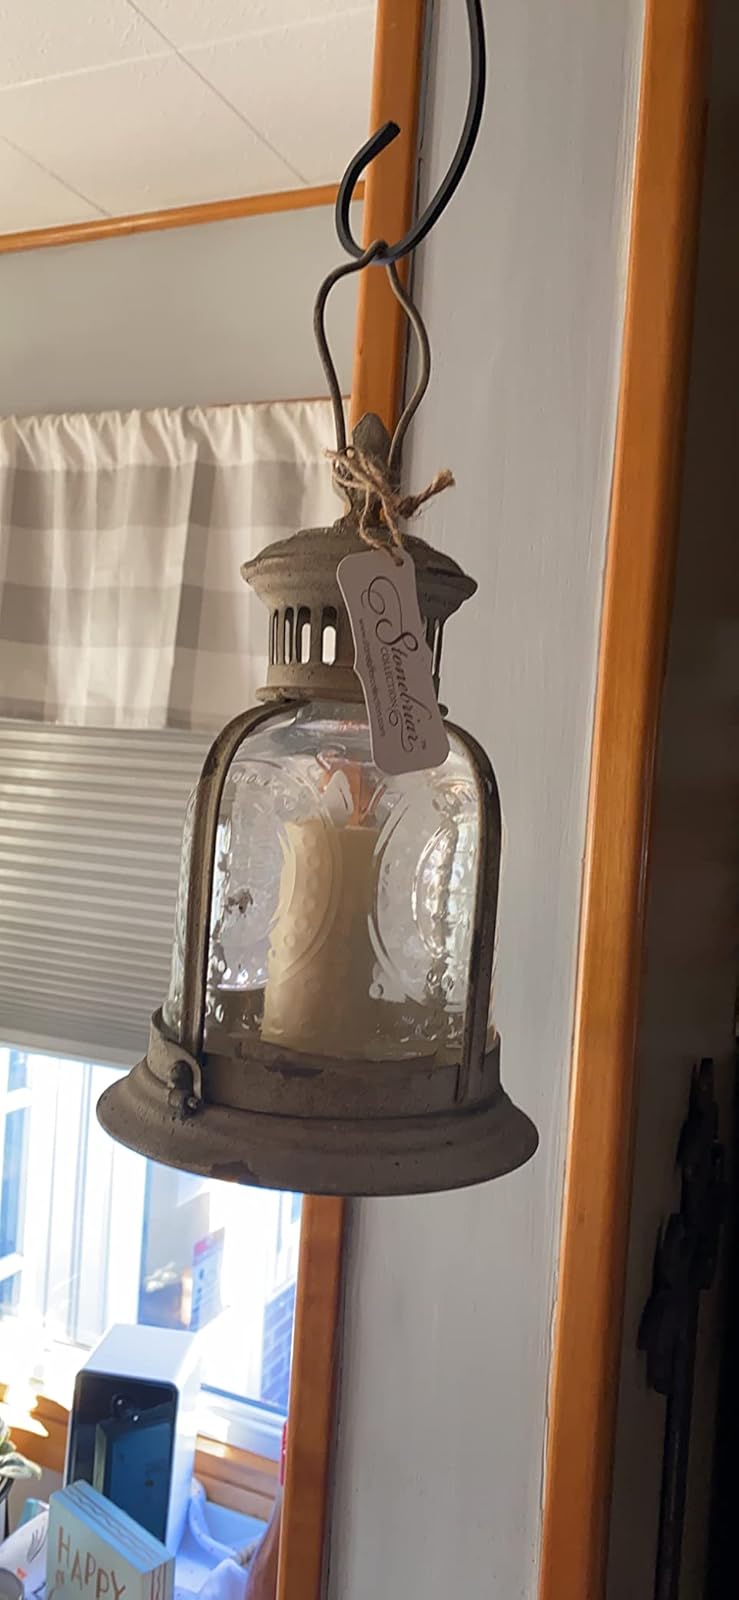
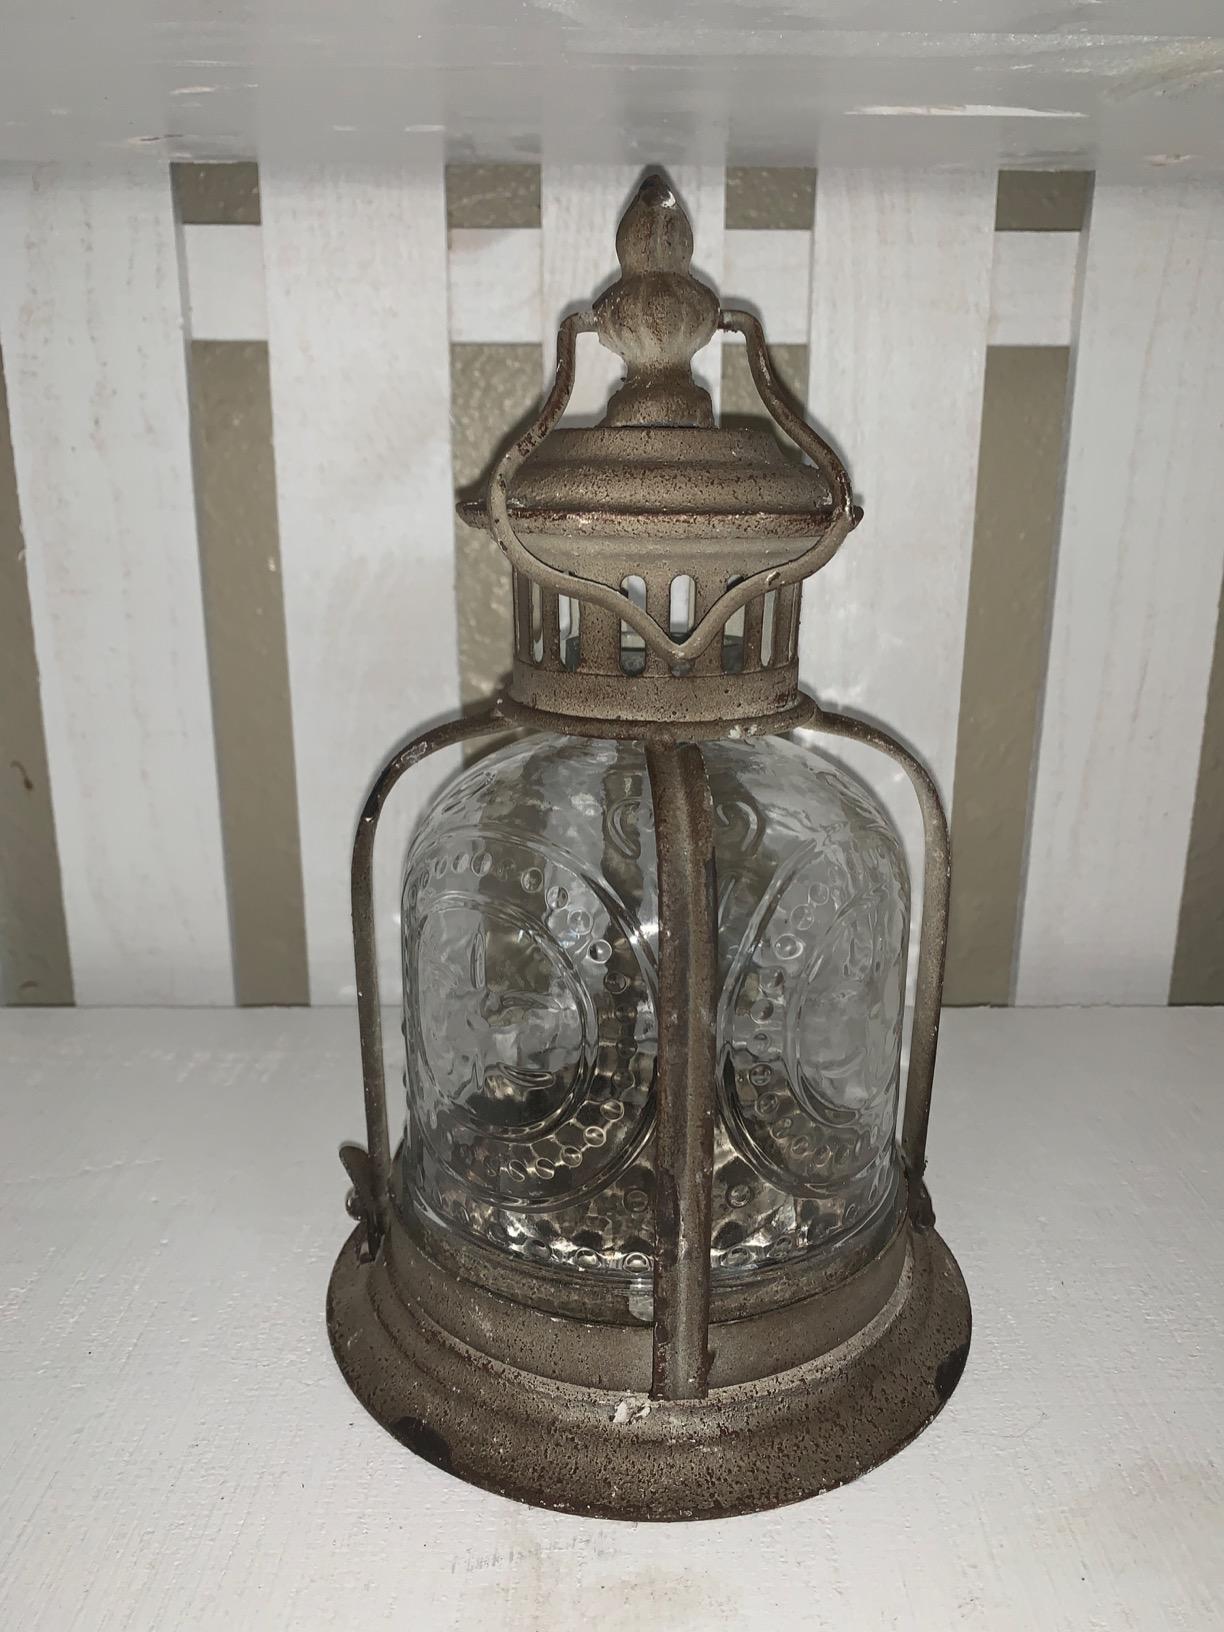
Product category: lantern
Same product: yes